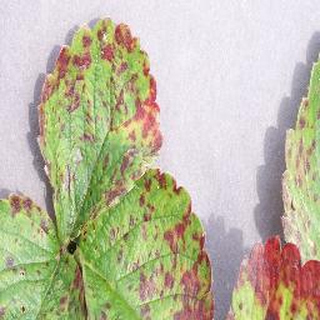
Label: strawberry_leaf_scorch